Beverly Archer

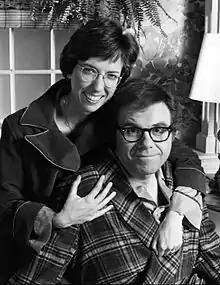
Archer and Oliver Clark in "We've Got Each Other" (1977)

Beverly Archer is an American actress and writer who is perhaps best known as Iola Boylen on "Mama's Family" and Gunnery Sgt. Alva Bricker on "Major Dad".